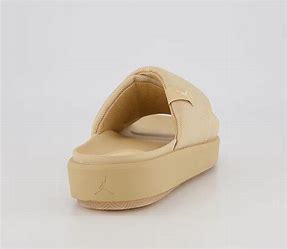
Brand: Jordan
Model: Sophia